List of hydroelectric power stations in the United States

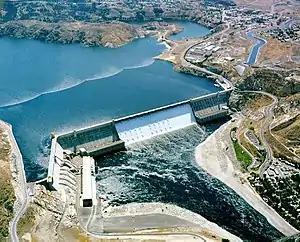
Grand Coulee Dam, the largest hydroelectric power station in North America

This is a list of operational hydroelectric power stations in the United States with a current nameplate capacity of at least 100 MW.